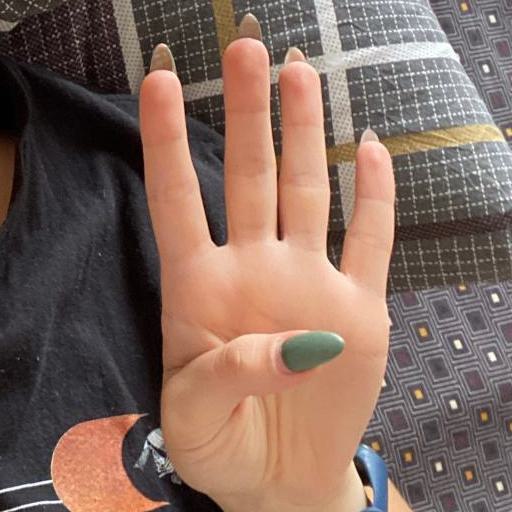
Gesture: four